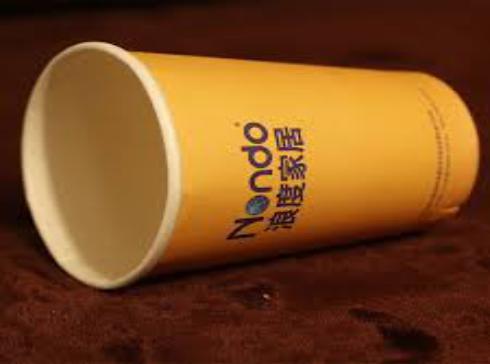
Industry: Necessities